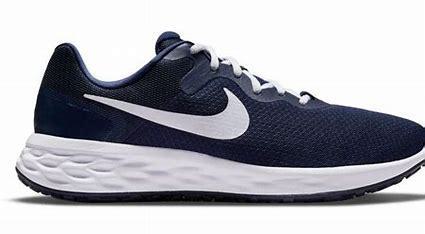
Brand: Nike
Model: Revolution 6 Next Nature